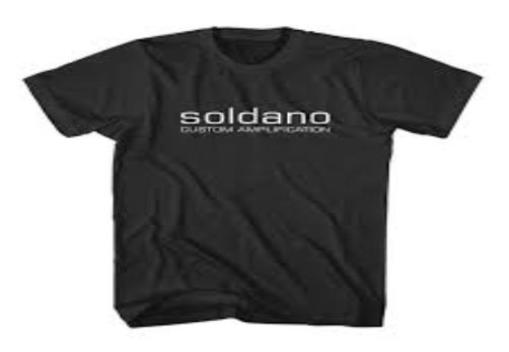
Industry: Electronic